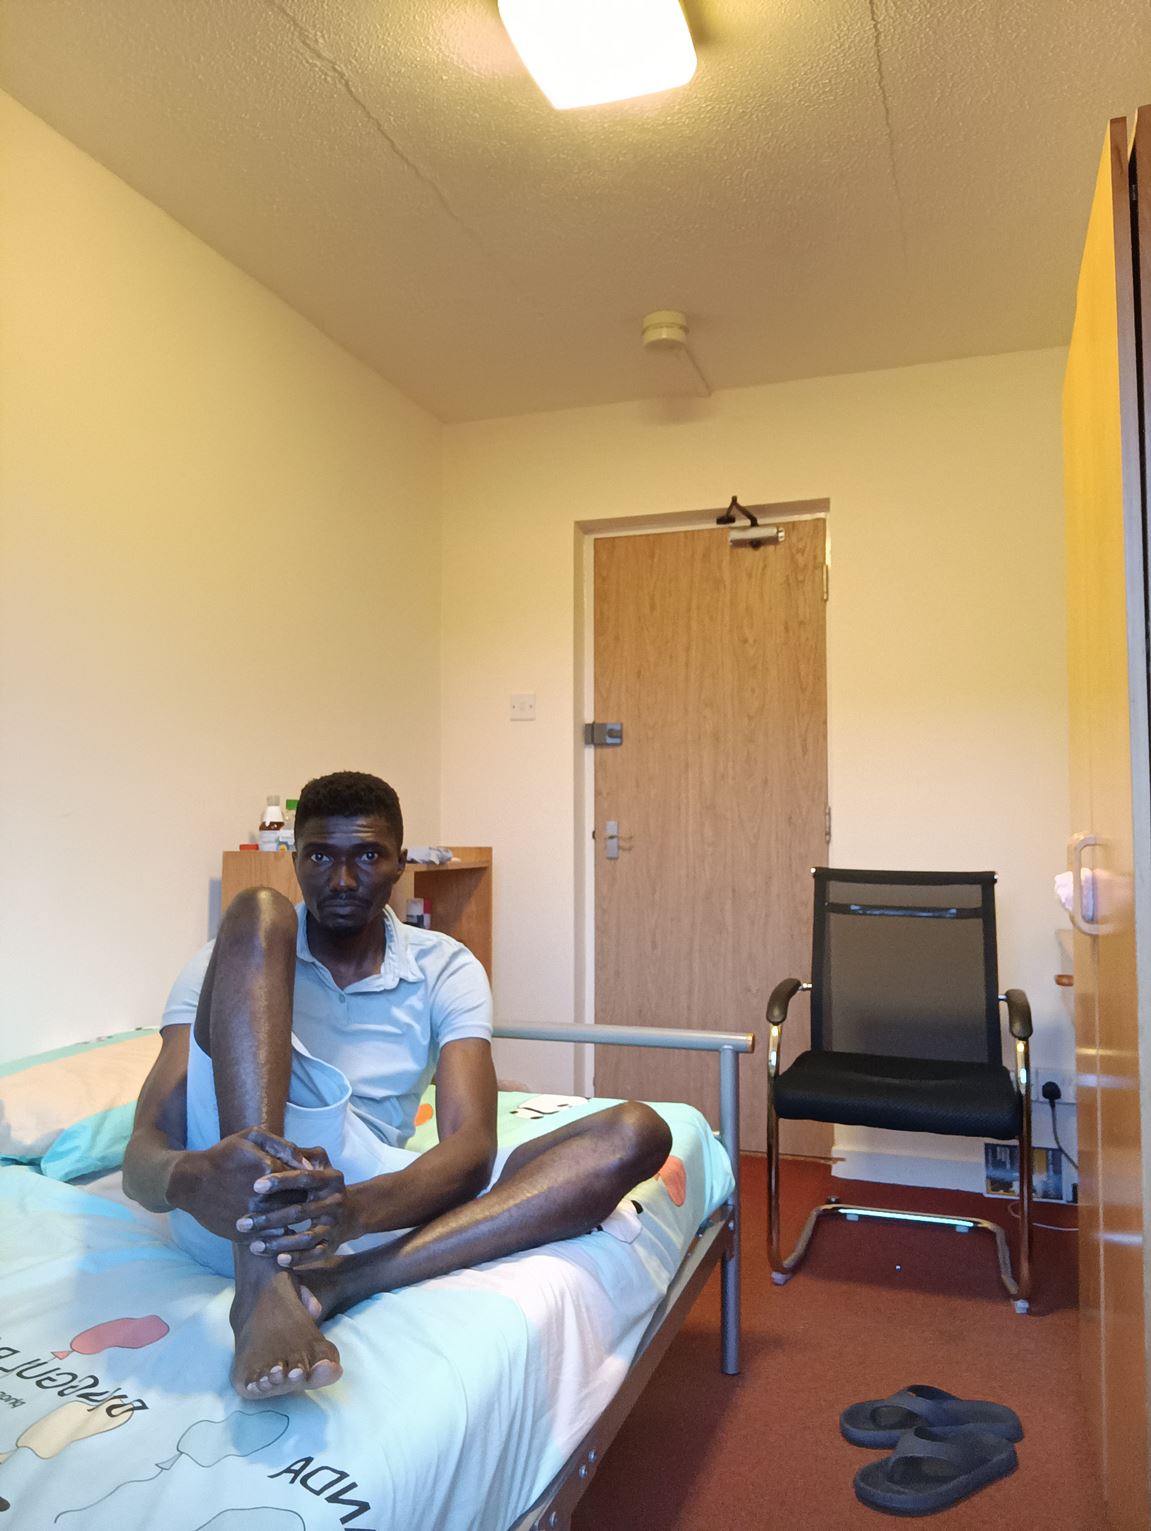
Posture: sit